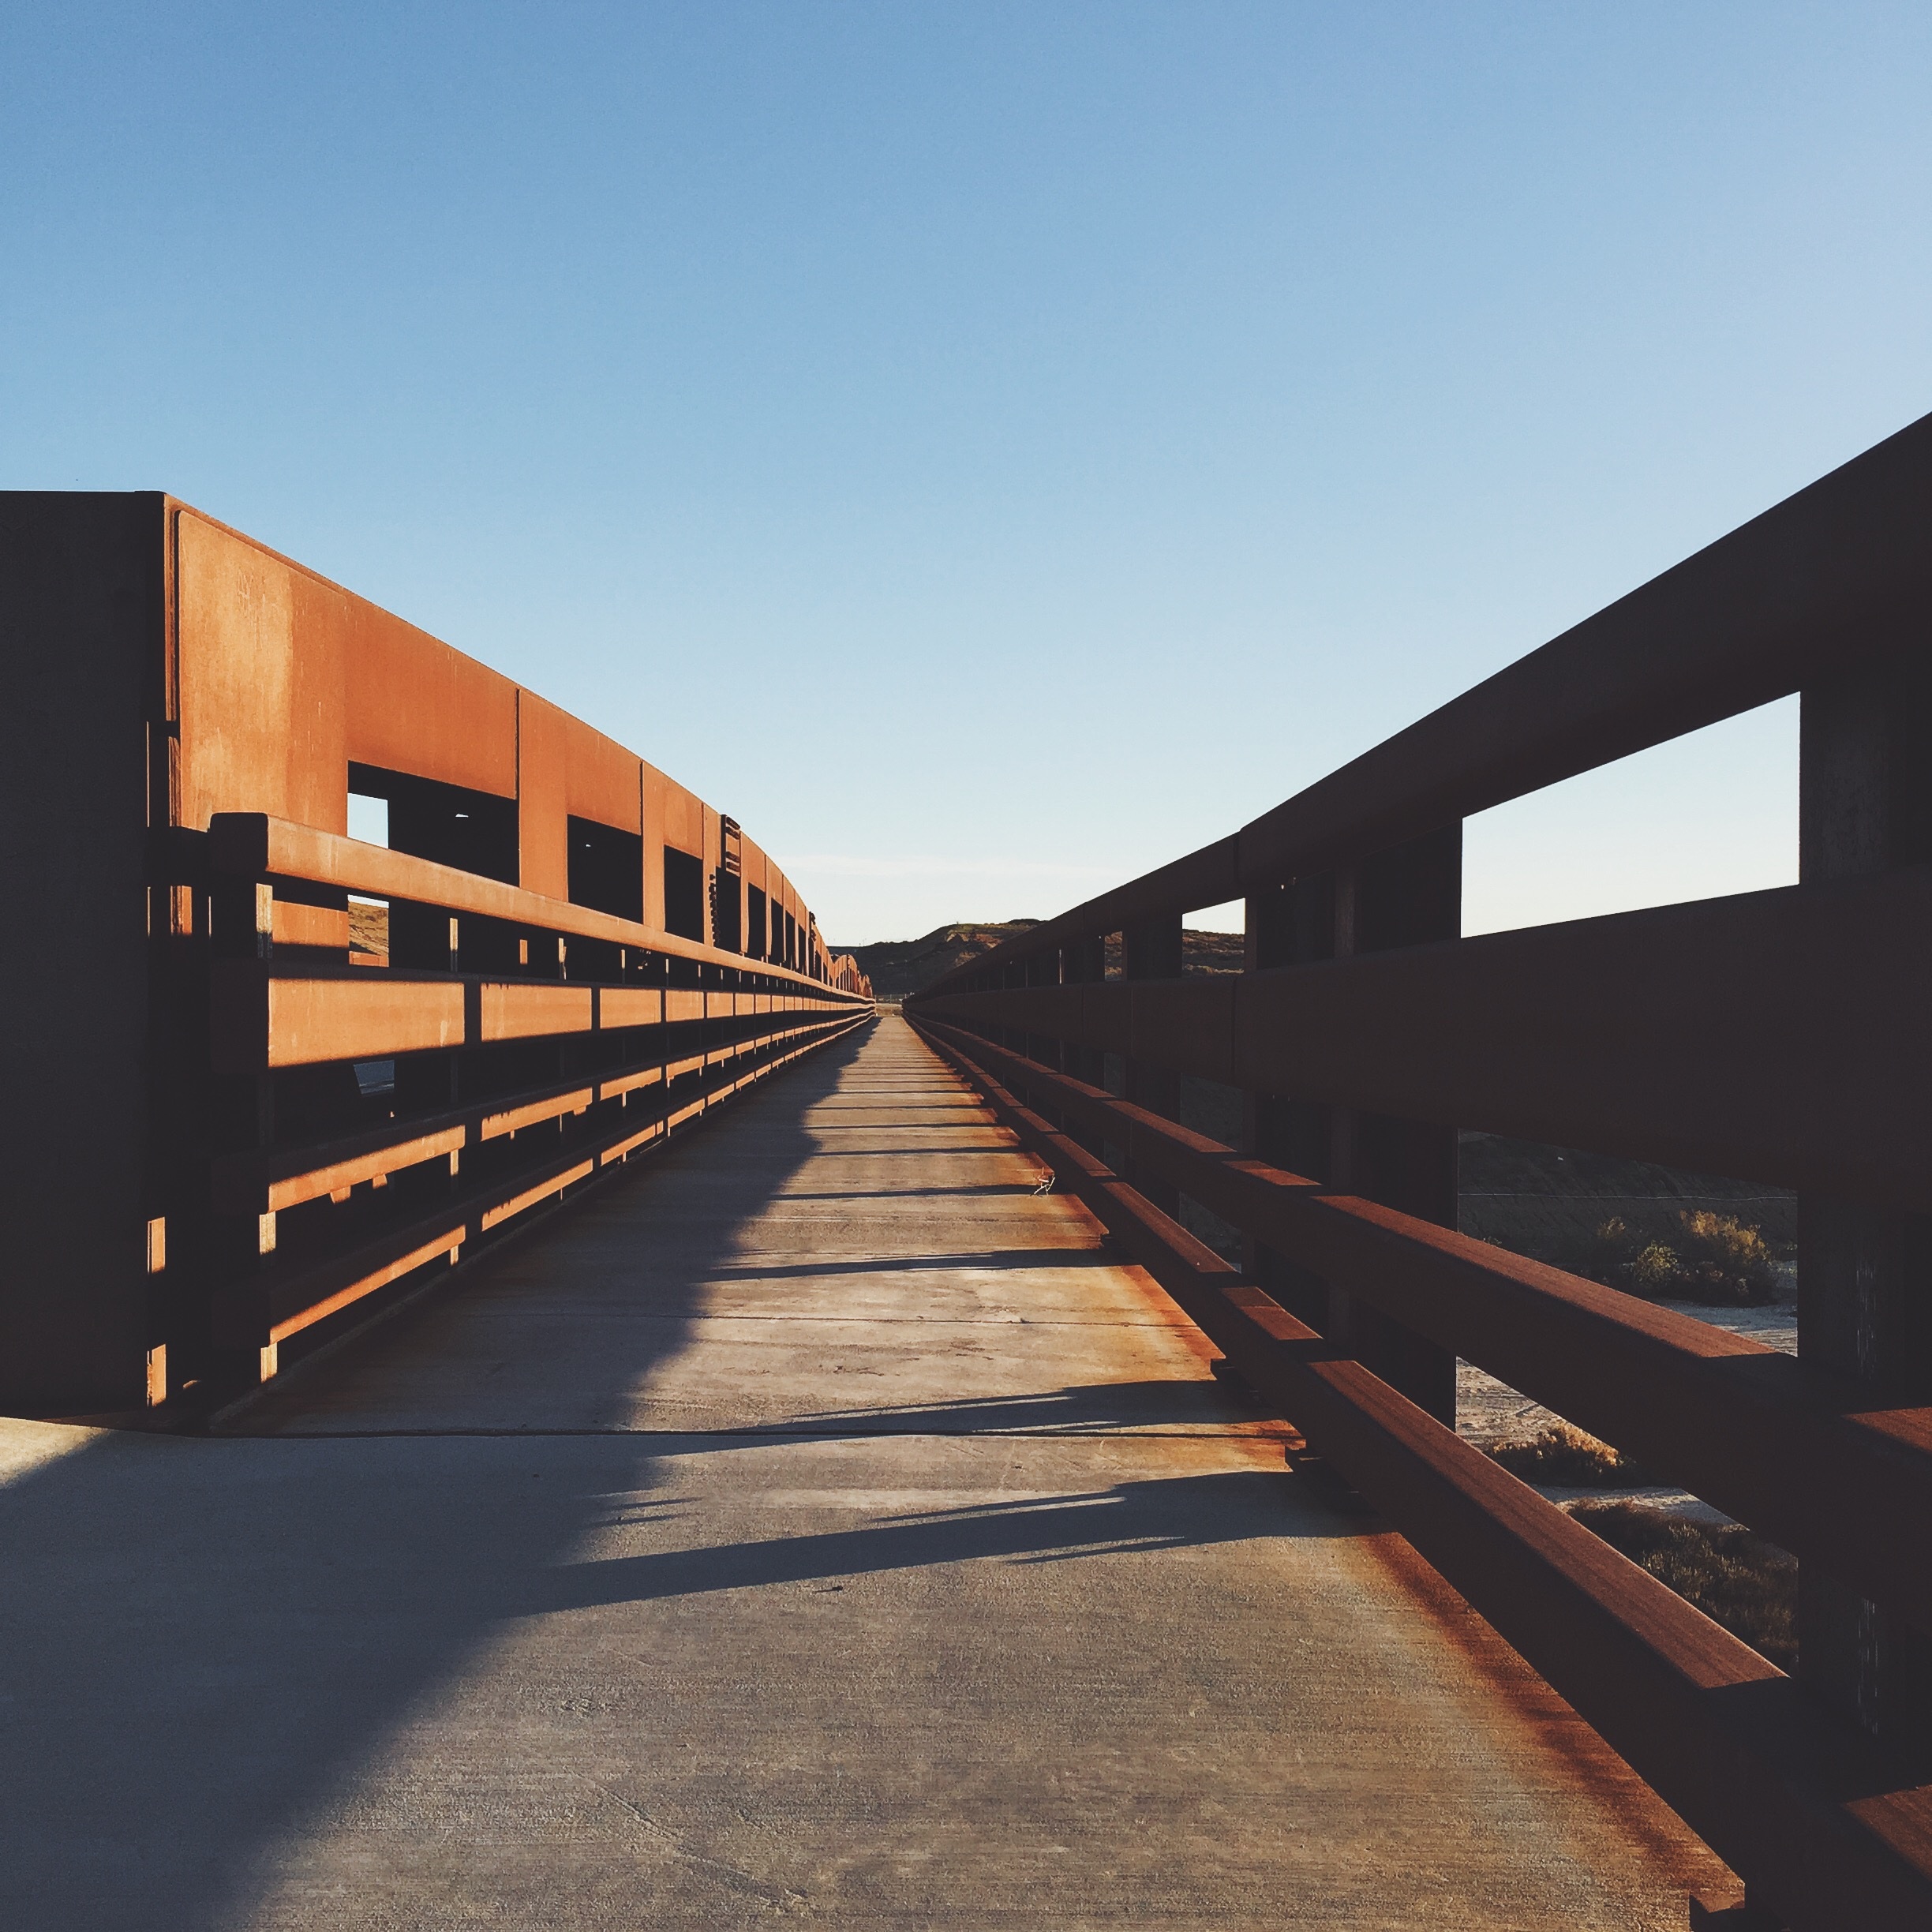
architecture, wood, bridge, transport